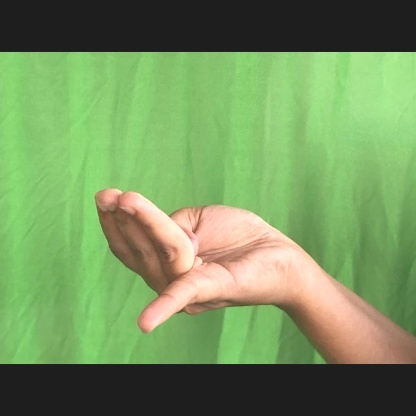
Mudra: Chaturam